Francesca Porcellato

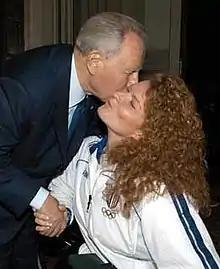
Porcellato with former Italian president Carlo Azeglio Ciampi in 2004.

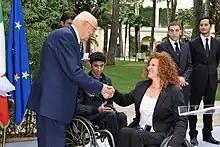
Porcellato with former Italian president Giorgio Napolitano in 2010.

Francesca Porcellato (born 5 September 1970) is an Italian disabled sportsperson who competed at international level in three different sports. Porcellato began her sporting career as a wheelchair racer competing in six Summer Paralympics before switching to Para Cross-country skiing where she won gold at the 2010 Winter Paralympics in the 1 km sprint. In 2015, she became six-time UCI Para-cycling World champion.